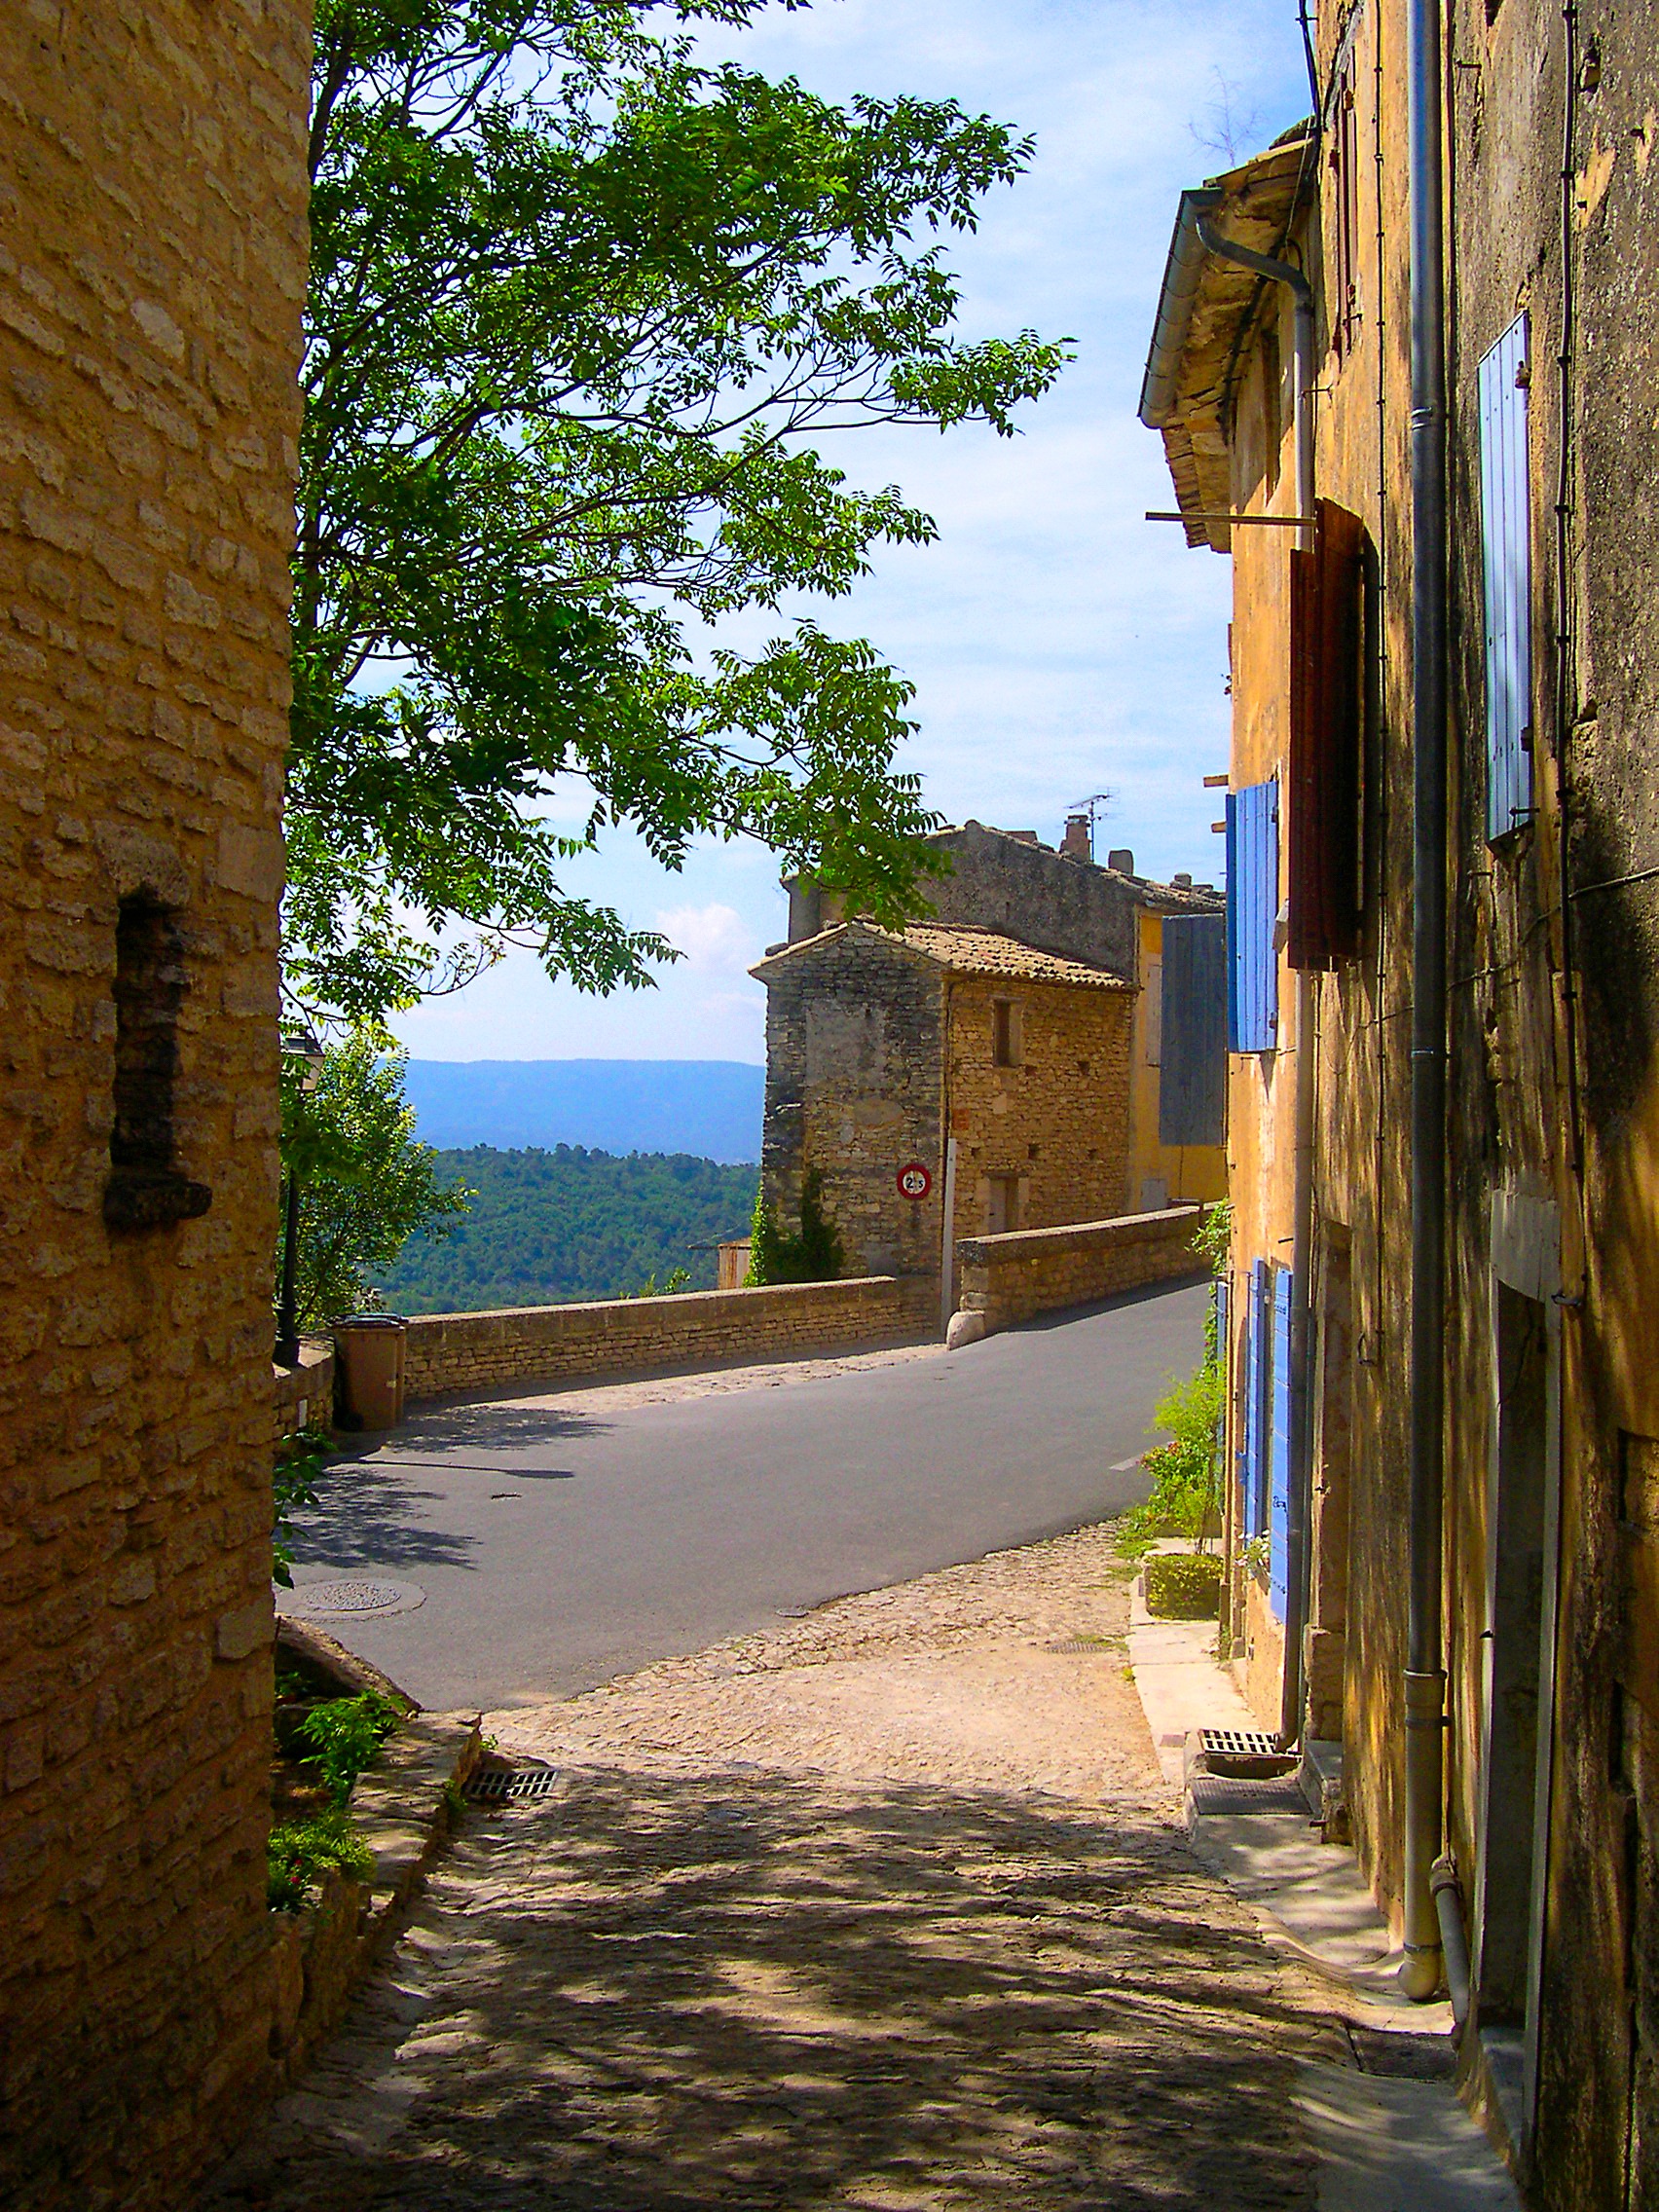
sea, coast, tree, road, street, house, town, alley, wall, canal, walkway, vacation, travel, village, tourism, waterway, infrastructure, estate, rural area